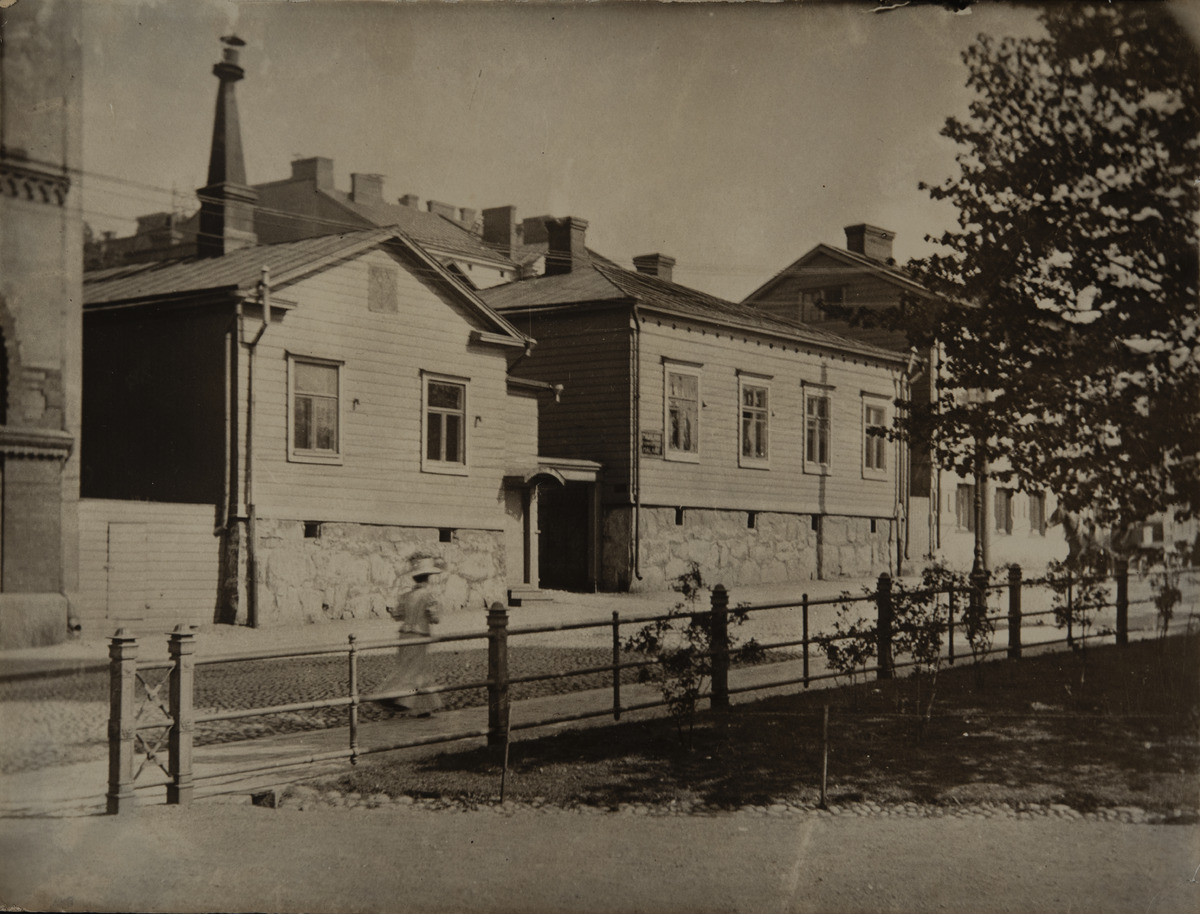
Korkeavuorenkatu 17
sisällön kuvaus: Korkeavuorenkatu 17. Omistanut mahdollisesti Aimo H. Snygg. Talon tiloissa toiminut Rinne oy. mustavalkoinen
Ajankohta: kuvausaika 1800 -luku loppupuoli 1900 -luku alkupuoli n.
Paikka: Suomi, Uusimaa, Helsinki, Korkeavuorenkatu 17
Aiheet: liikenneväylät, kadut, kiveys, rakennukset, asuinrakennukset, puurakennukset, liikerakennukset